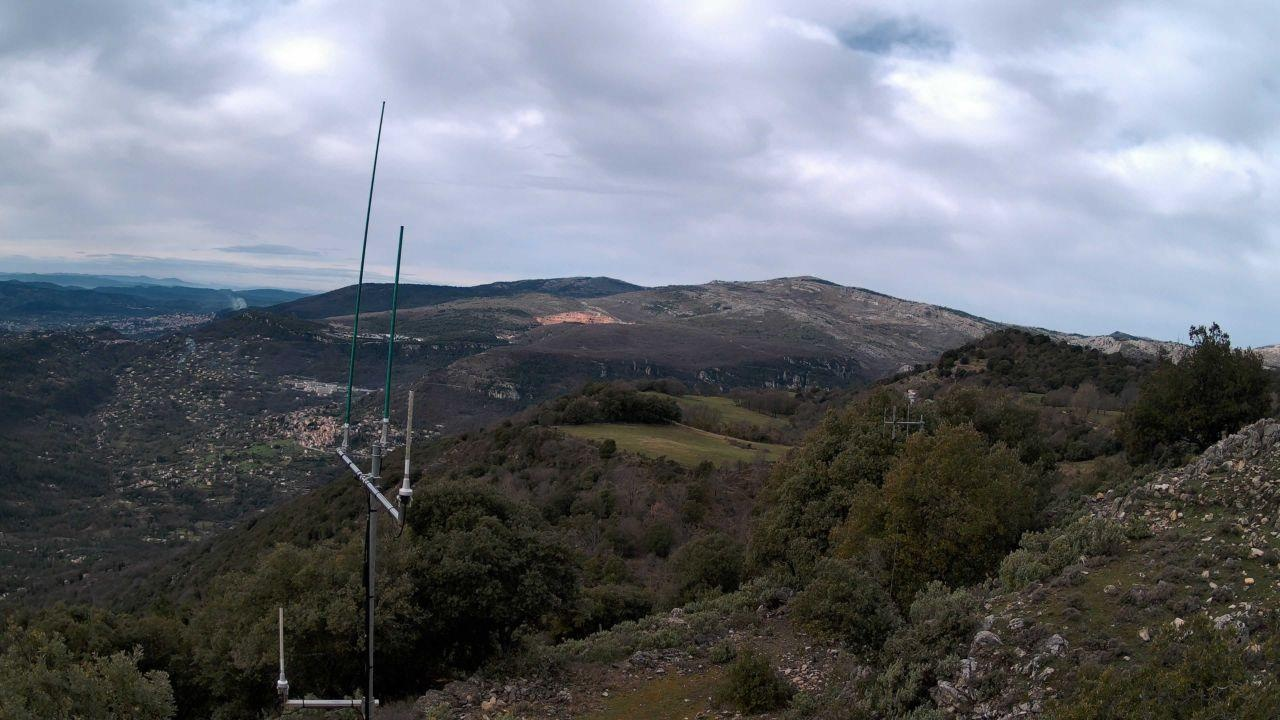
Fire: no
Smoke: yes